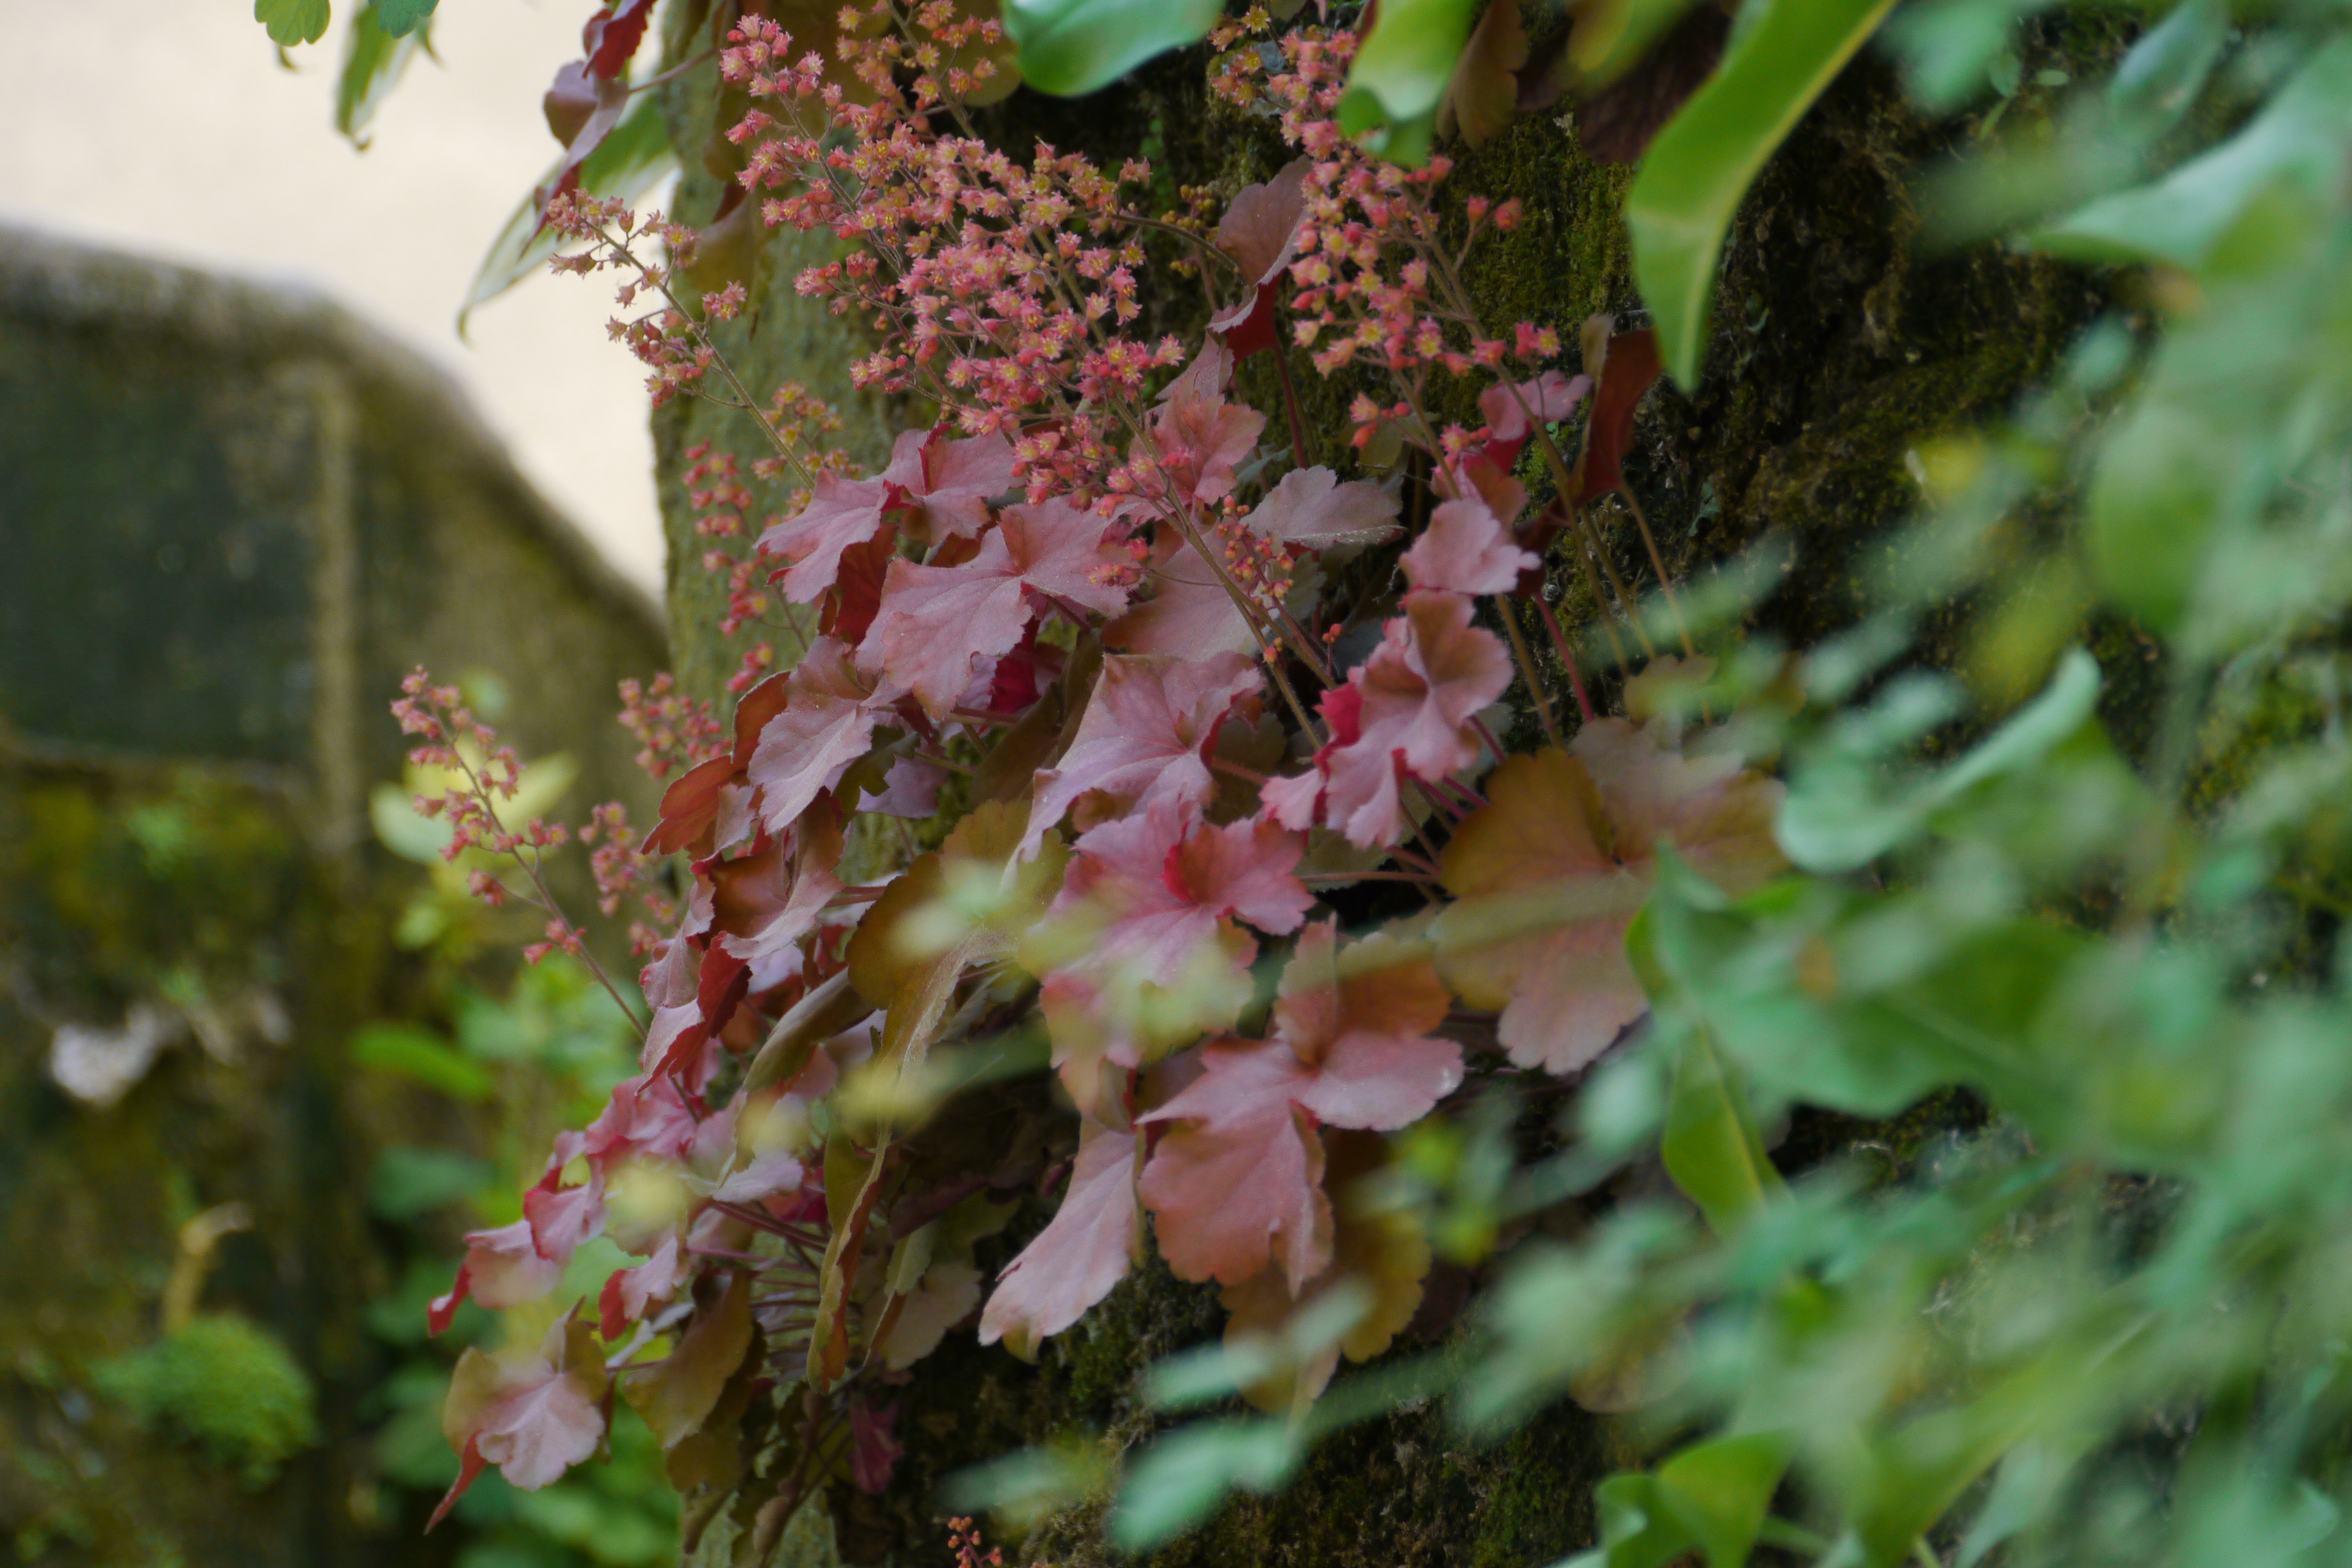
nature, flower, leaf, plant, botany, tree, annual plant, flowering plant, plant stem, forest, smartweed buckwheat family, perennial plant